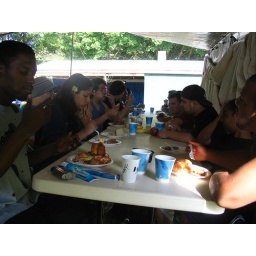
White water Trip 2006, sleeping over @ BoonsboroWhite water Trip 2006, sleeping over @ Boonsboro